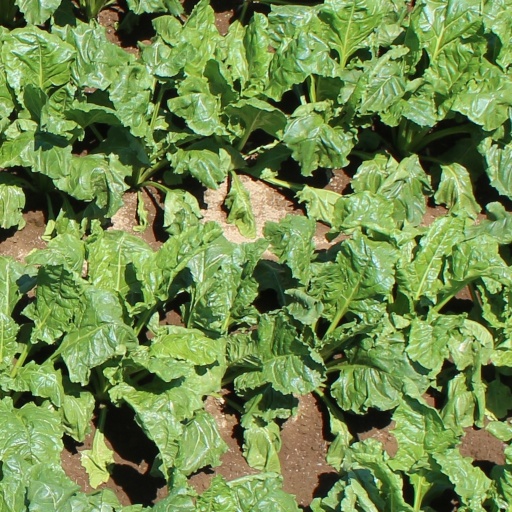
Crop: sugar beet